West Newton Hill Historic District

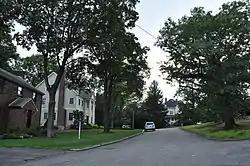

The West Newton Hill NR Historic District is a residential National Register historic district in the village of West Newton, in the city of Newton, Massachusetts in the United States. It is composed of a cohesive collection of spacious houses built in the second half of the 19th century, representing the development of the West Newton area as a fashionable railroad suburb. The district was listed on the National Register of Historic Places in 1986.